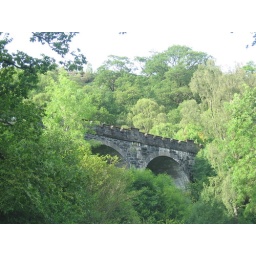
picture taken from car while stuck in traffic because of stupid oversized trucks on small roads